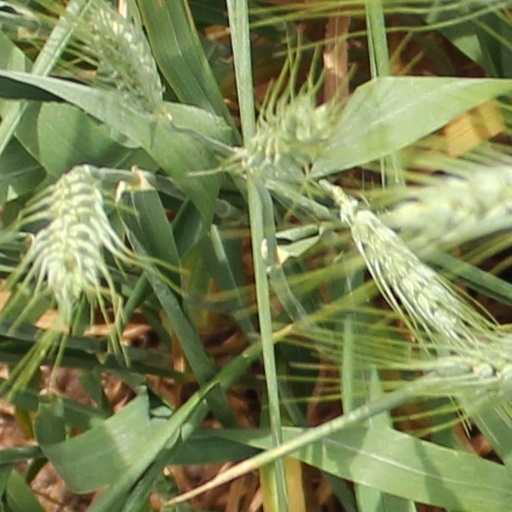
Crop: wheat